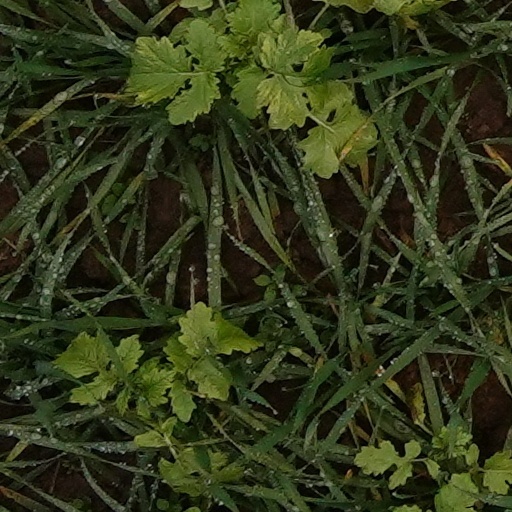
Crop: wheat